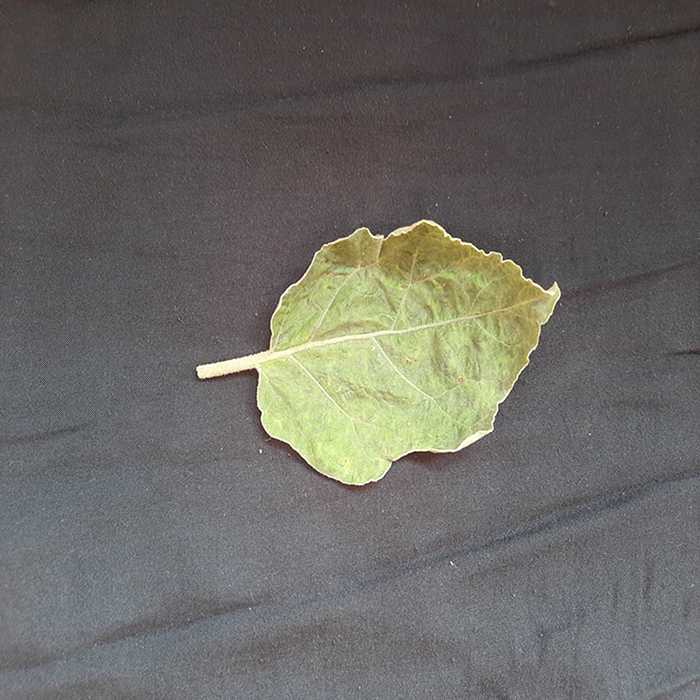
Plant: Eggplant
Label: Eggplant begomovirus